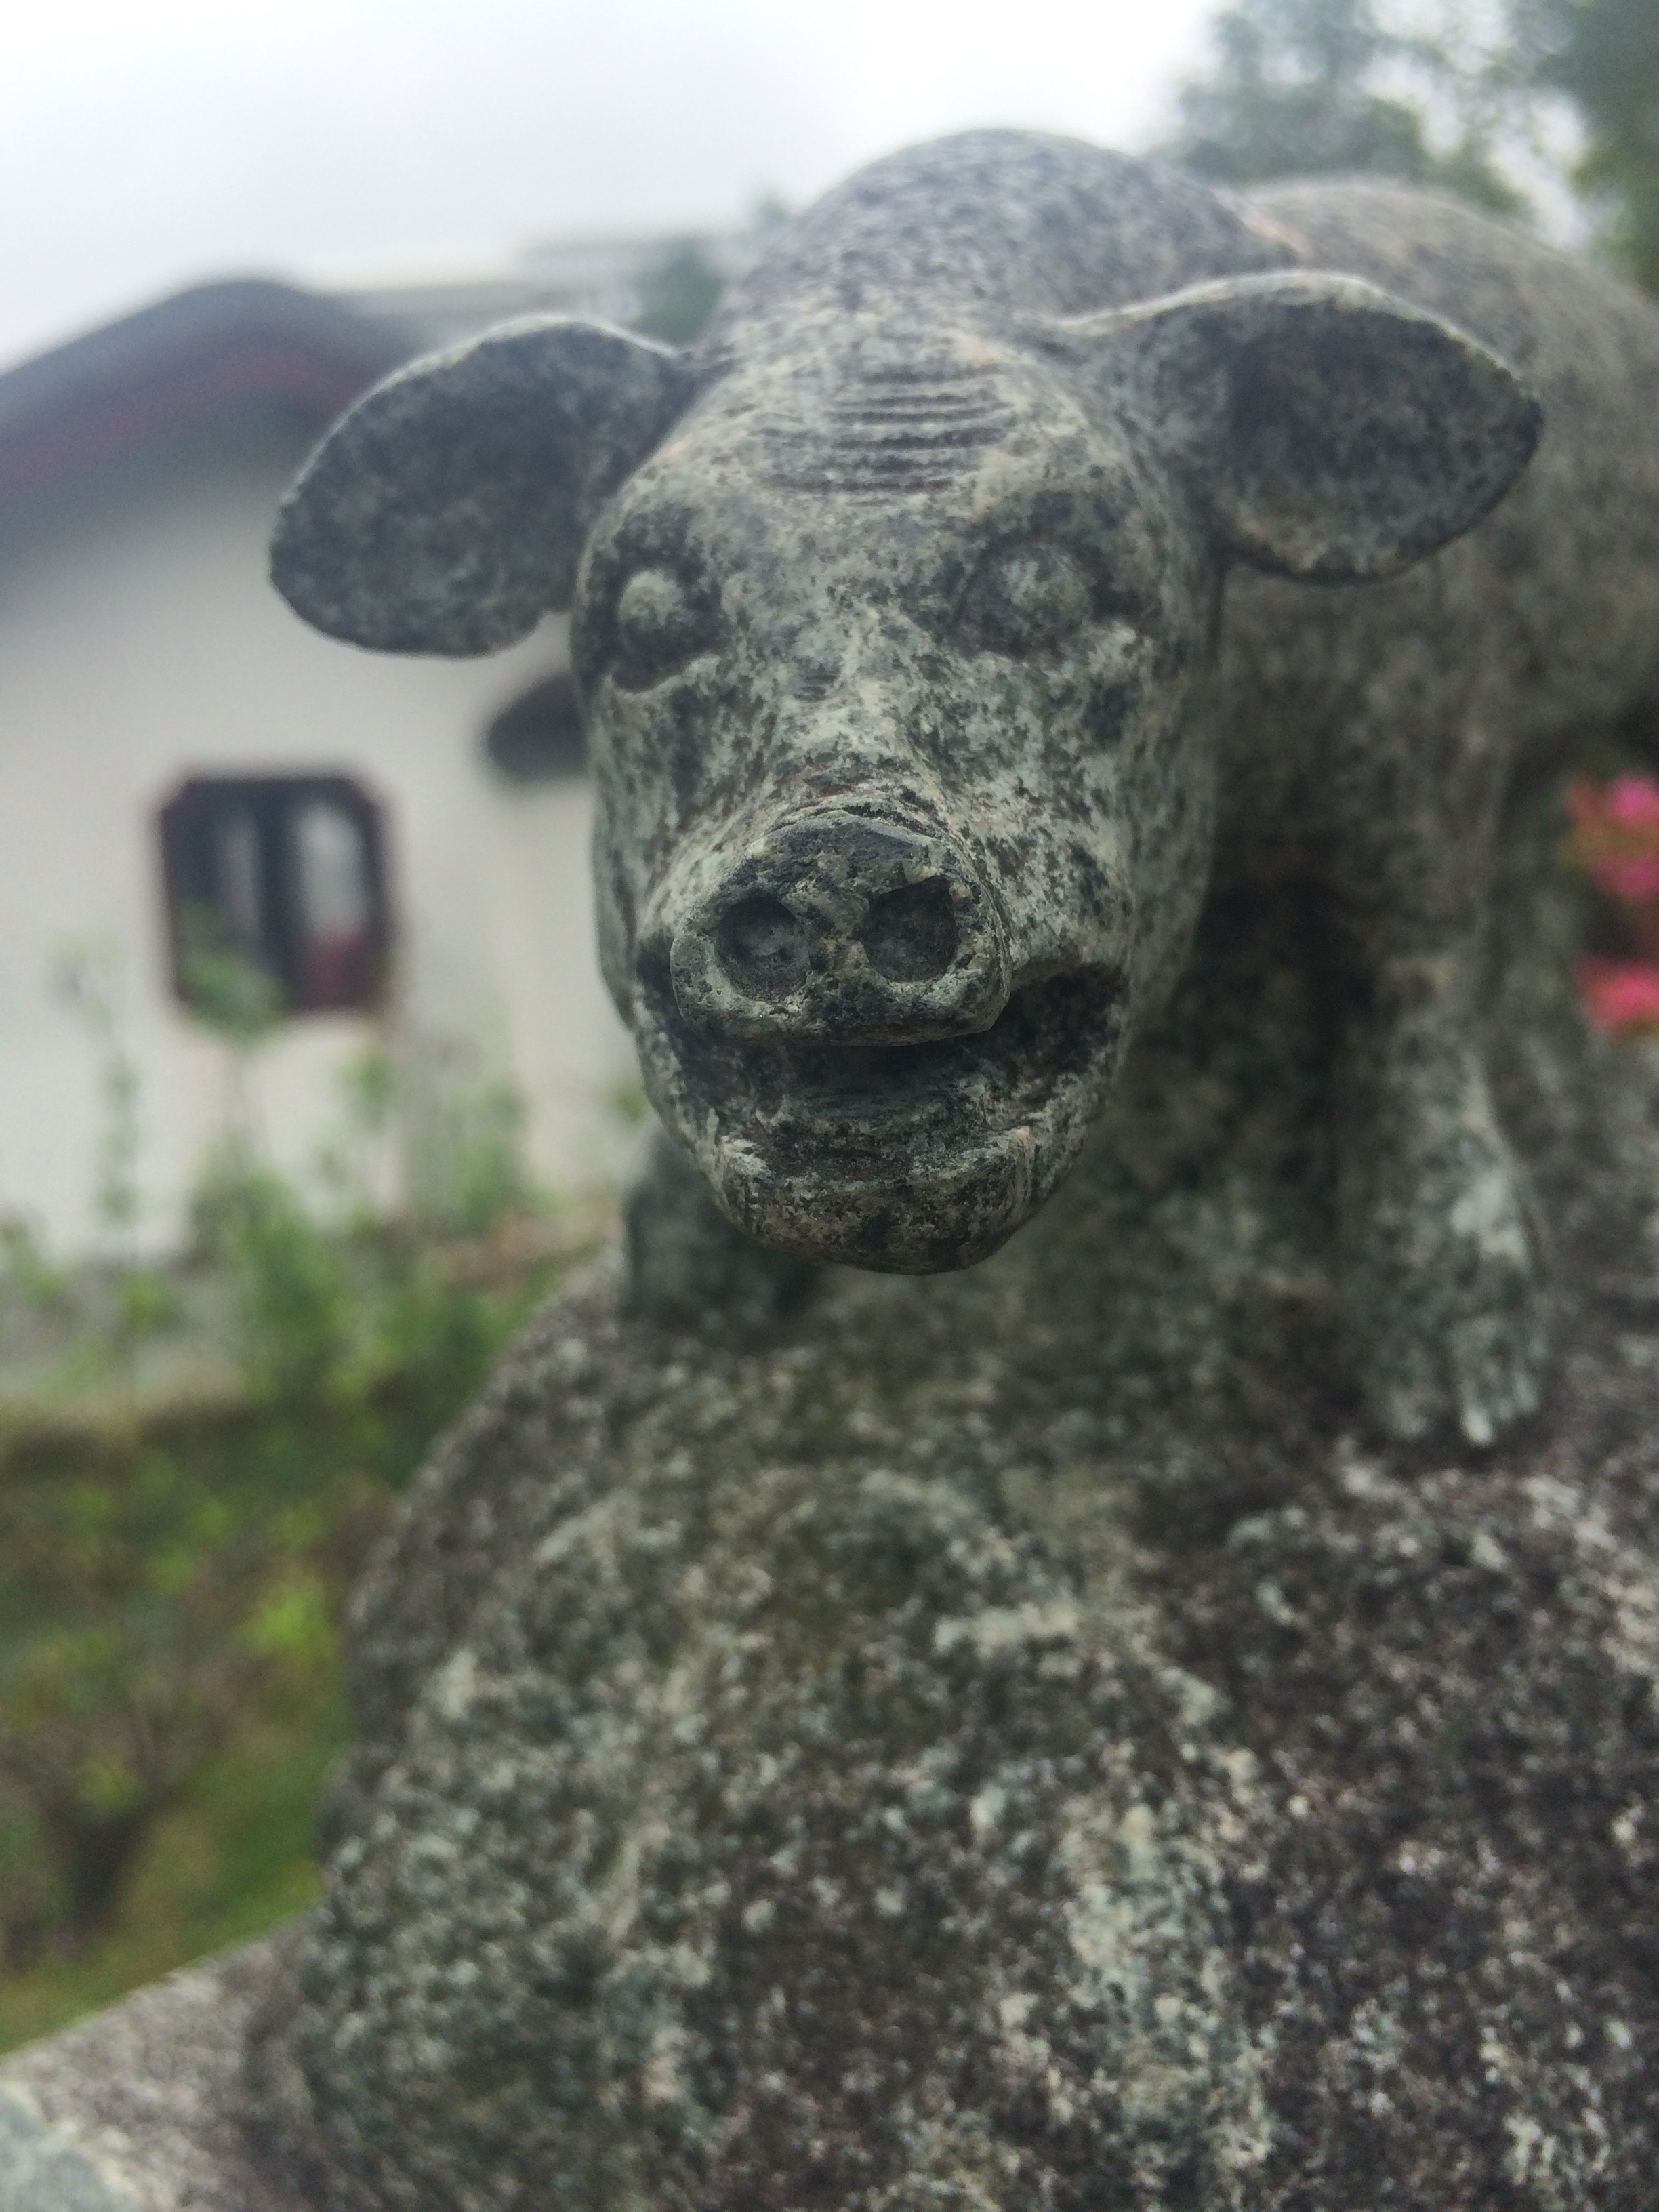
monument, statue, sheep, gargoyle, sculpture, art